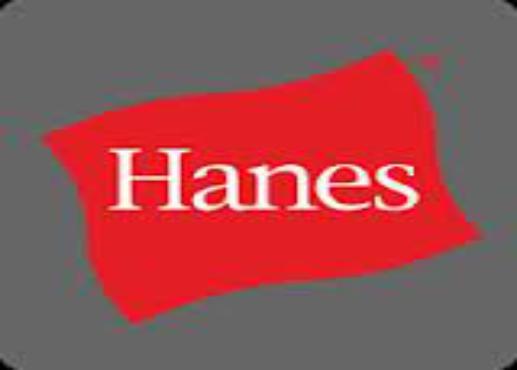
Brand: Hanes
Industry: Clothes